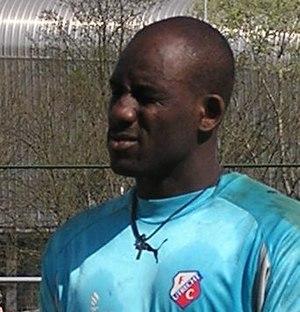
Franck Grandel est un footballeur français, international guadeloupéen né le 17 mars 1978 à Pointe-à-Pitre en Guadeloupe. Il évolue au poste de gardien de but.